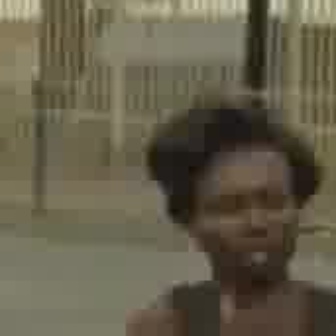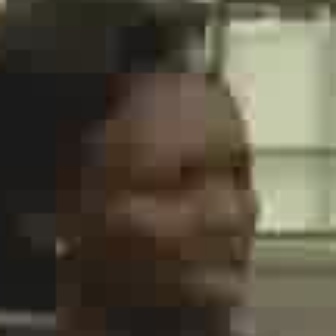
  Please identify the target specified by the bounding box [192,171,295,273] in the first image and locate it in the second image. Return the coordinates in [x_min,y_min,x_max,y_max] format.
Answer: [72,119,253,301]